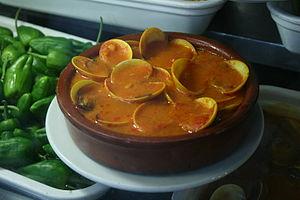
Palourde est un nom vernaculaire ambigu en français, qui désigne divers mollusques bivalves marins, avec en particulier les Ruditapes decussatus, Venerupis, et Ruditapes philippinarum.
Les palourdes marinières sont un ragoût de palourdes très typique de la cuisine galicienne, en particulier dans la région de Rías Baixas, et est également très populaire dans d'autres régions d'Espagne comme la Cantabrie. Les palourdes sont faites avec de l'oignon rôti et une purée de tomate, et avec du vin blanc. Tout cela aromatisé et garni de paprika. Ce plat est servi chaud, traditionnellement dans une casserole ou une cocotte en terre cuite.
Tazones est une des 41 paroisses civiles ainsi qu'un village de la commune de Villaviciosa, dans les Asturies. La paroisse a une superficie de 3,51 km² et compte 300 habitants en 2006.